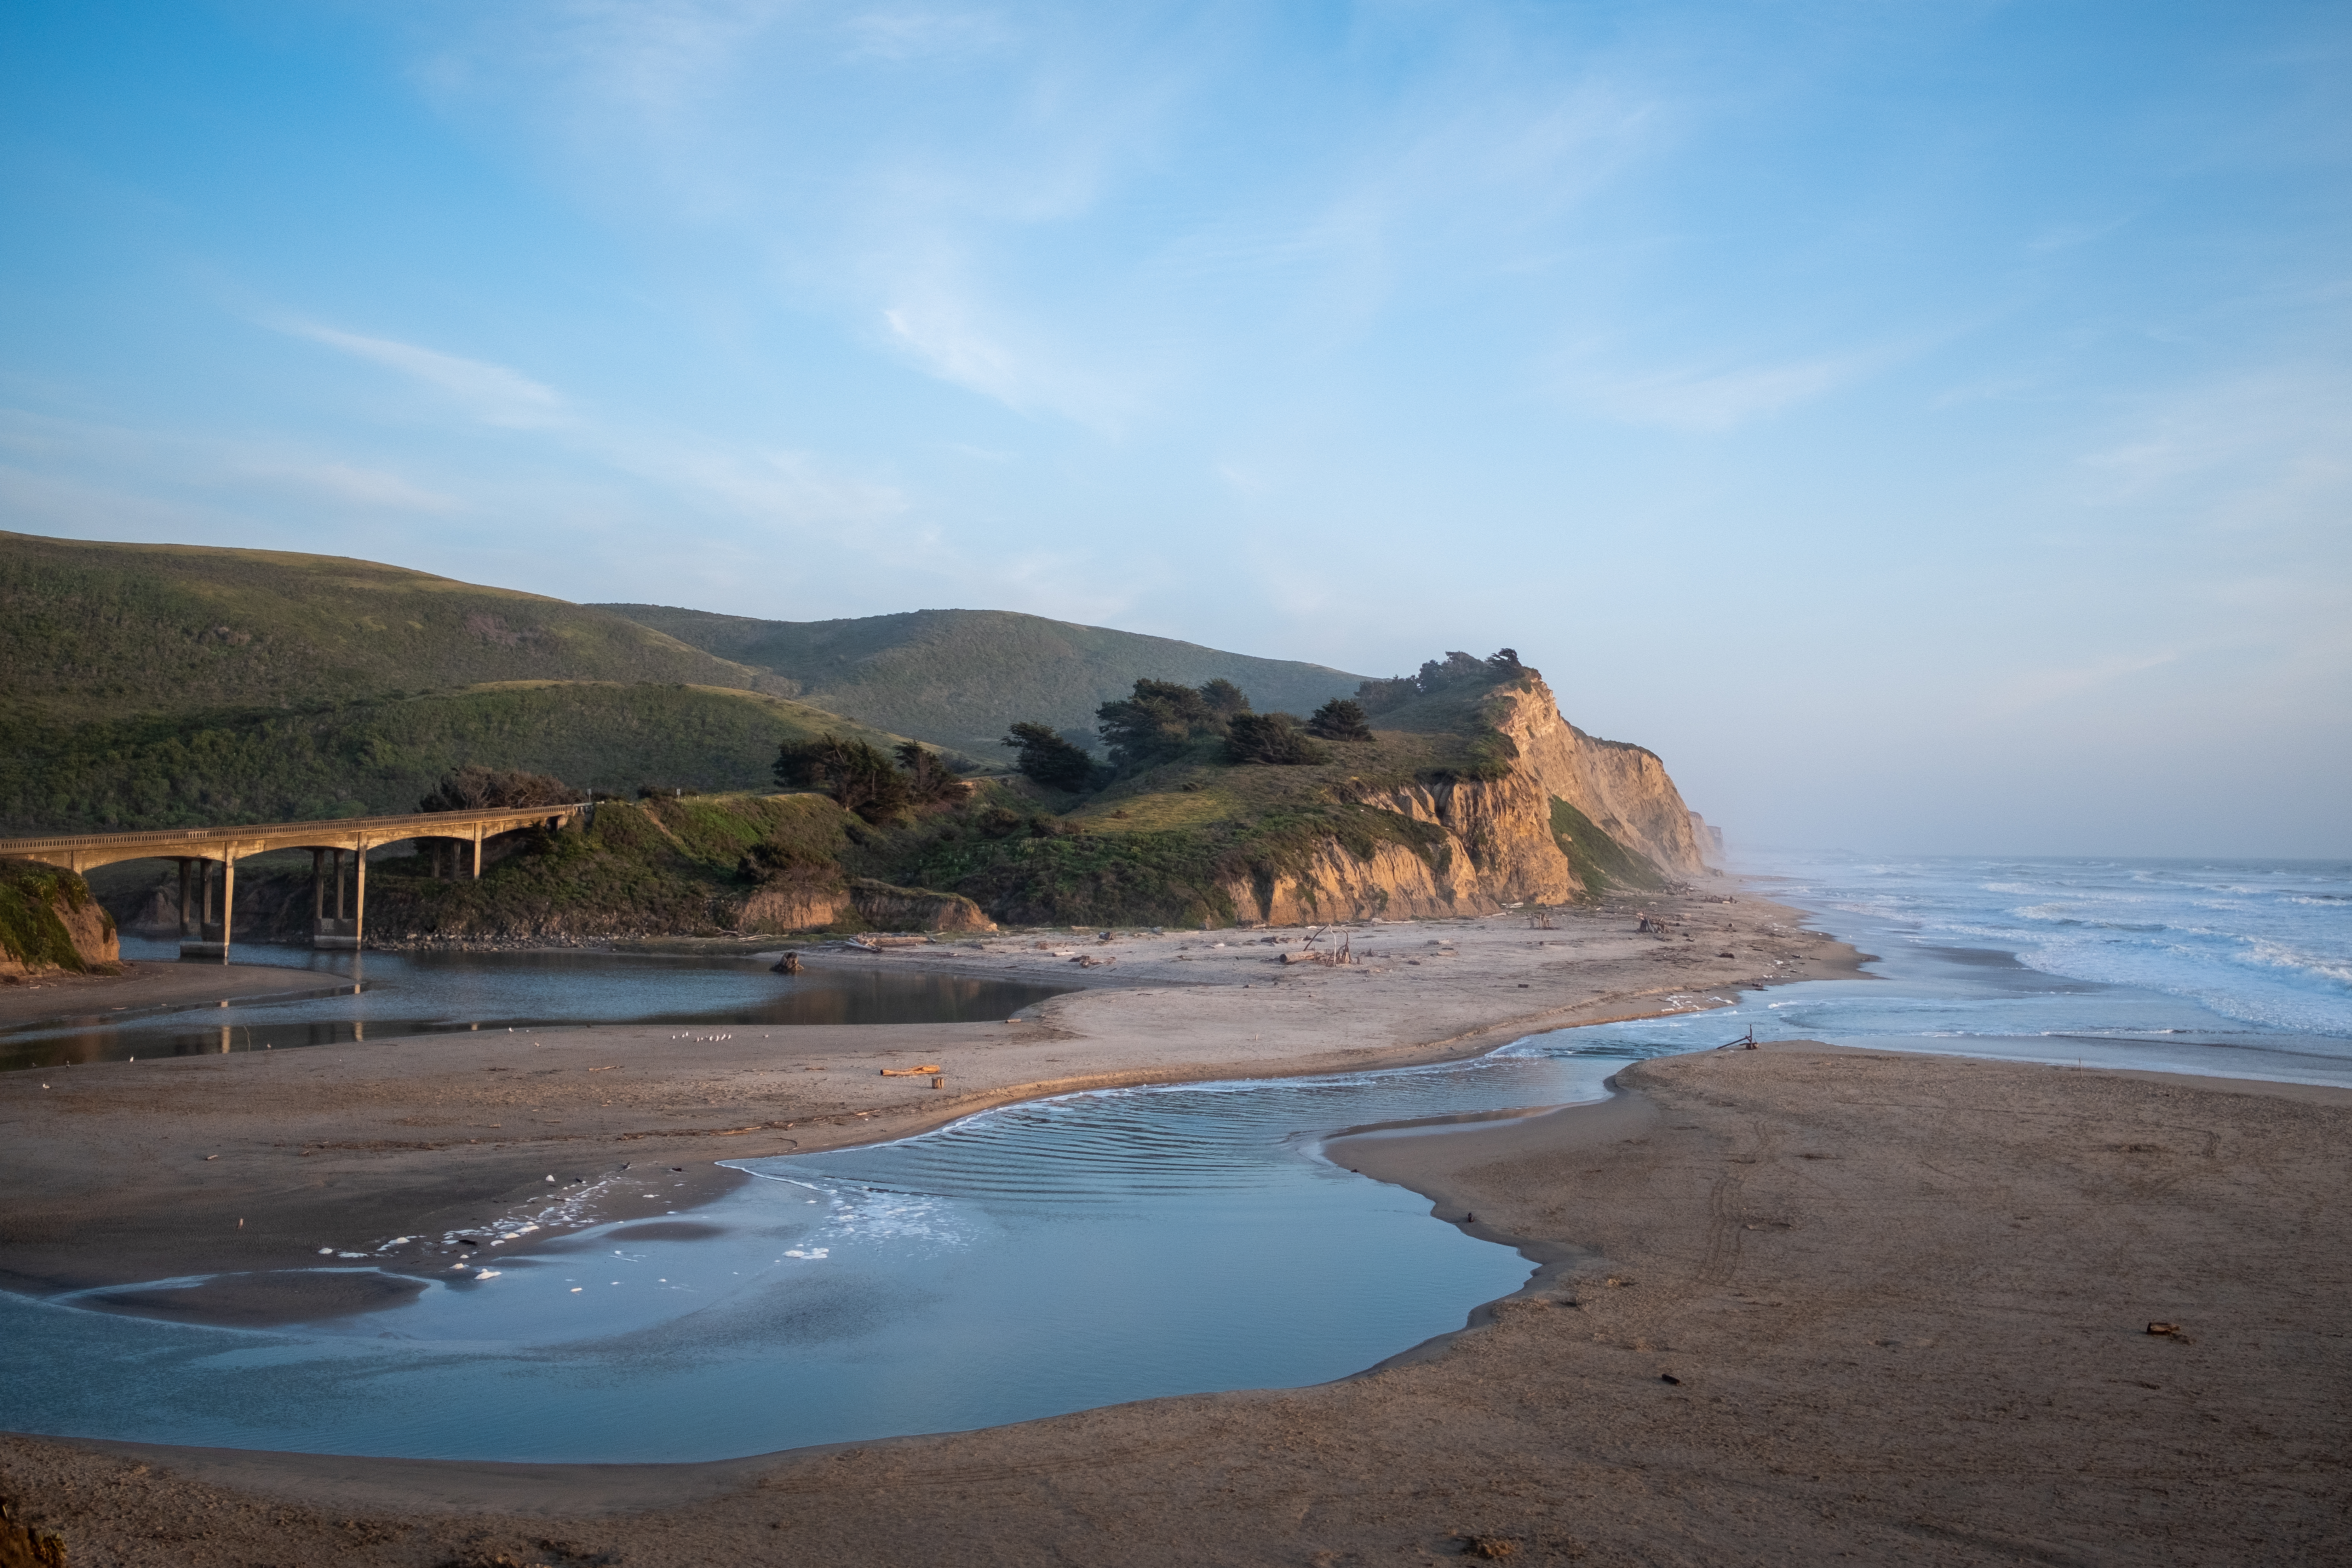
body of water, coast, sea, beach, shore, headland, coastal and oceanic landforms, sky, ocean, bay, water resources, wave, promontory, water, cliff, terrain, wind wave, sand, bight, cove, tide, cape, landscape, rock, cloud, hill, bank, horizon, klippe, tourism